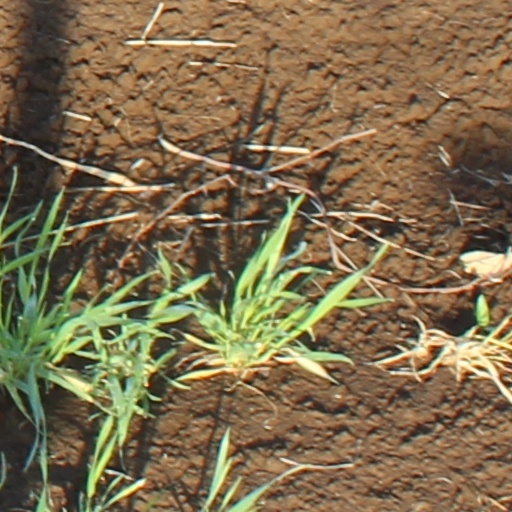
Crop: wheat